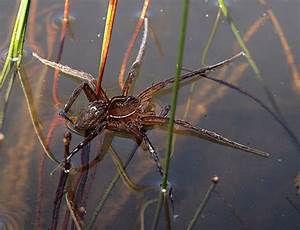
Label: spider